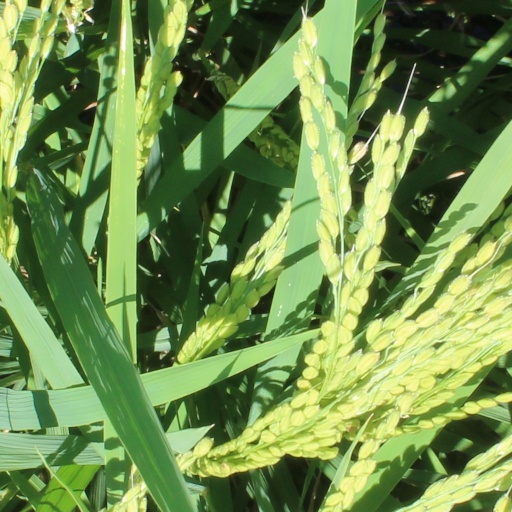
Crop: rice